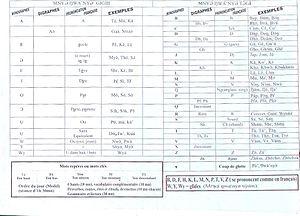
Le ghomalaʼ est l'une des 11 langues bamilékées parlées au Cameroun. Il est issu de la langue Baham et fait office de langue écrite commune à plusieurs dialectes bamilékés parlées.